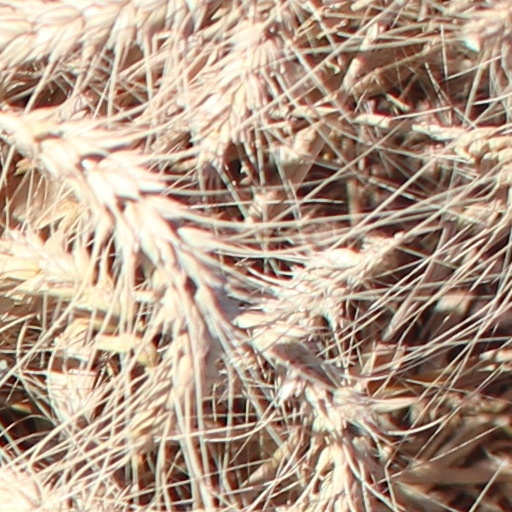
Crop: wheat